Northern Limestone Alps

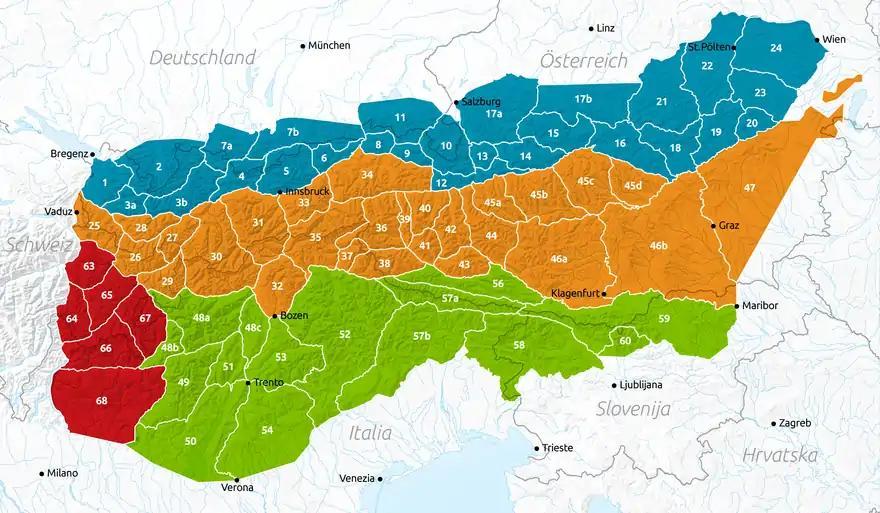
AVE classification of the Eastern Alps:

If viewed on a west–east axis, the Northern Limestone Alps extend from the Rhine valley and the Bregenz Forest in Vorarlberg, Austria in the west extending along the border between the German federal-state of Bavaria and Austrian Tyrol, through Salzburg, Upper Austria, Styria and Lower Austria and finally ending at the Wienerwald at the city-limits of Vienna in the east.